Kunming Metro

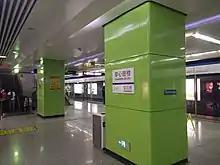
Chuanxin Gulou Station on line 2

Line 2 is currently 12.4 km long with 14 stations, running from North Coach Station to South Ring Road. Lines 1 and 2 currently have through service, which will end when Line 1 Northwest Extension and Line 2 Phase 2 are completed, turning South Ring Road into an interchange station. After Phase 2 opens, Line 2 will run from North Coach Station to Haidong Park. The first phase of Line 2 came into operation on April 30, 2014. Line 2's route currently consists of a short elevated section from North Coach Station to Longtou Street and an underground section beneath Beijing Road until the line's current terminus at South Ring Road. Phase 2 will be dug beneath Guannan Avenue and Fubao Road towards Haidong Park. It is Kunming's main north-south line. Line 2's color is blue.